Tunicate

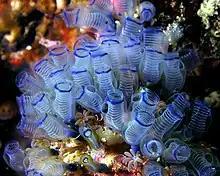
"Clavelina moluccensis", the bluebell tunicate

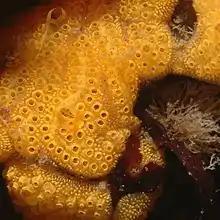
"Botrylloides violaceus" showing oral tentacles at openings of buccal siphons

About 3,000 species of tunicate exist in the world's oceans, living mostly in shallow water. The most numerous group is the ascidians; fewer than 100 species of these are found at depths greater than . Some are solitary animals leading a sessile existence attached to the seabed, but others are colonial and a few are pelagic. Some are supported by a stalk, but most are attached directly to a substrate, which may be a rock, shell, coral, seaweed, mangrove root, dock, piling, or ship's hull. They are found in a range of solid or translucent colours and may resemble seeds, grapes, peaches, barrels, or bottles. One of the largest is a stalked sea tulip, "Pyura pachydermatina", which can grow to be over tall.